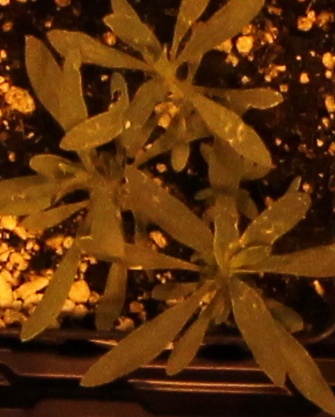
Label: Kochia